Women's suffrage in Ohio

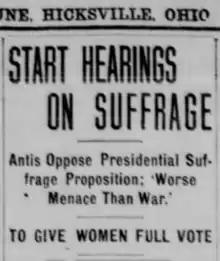
"Start Hearings on Suffrage" headline from "The Tribune" of Hicksville, Ohio, February 1, 1917

Ohio ratified the Nineteenth Amendment on June 16, 1919, becoming the fifth state to ratify.